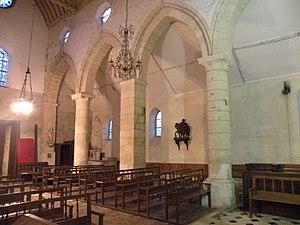
Intérieur de l'église Saint-Martin de Frouville
L’église Saint-Martin est une église catholique paroissiale située à Frouville, dans le Val-d'Oise. Elle possède un clocher roman du premier quart du XIIᵉ siècle, qui subsiste de la précédente église, et présente des dispositions peu communes dans la région, avec notamment des arcatures décoratives plaquées, au niveau du premier étage. Les autres parties de l'église sont gothiques, et ont été édifiées pendant trois campagnes rapprochées entre 1220 et 1240 environ. Il s'agit d'une nef non voûtée accompagnée de bas-côtés, d'un chœur de deux travées, avec un chevet à pans coupés, et d'une chapelle. La charpente lambrissée en carène renversée de la nef, avec ses sablières sculptées, et le plan de l'église, sont remarquables : en effet, elle possède une seconde abside au sud du chœur, qui est presque une copie de ce dernier, et qui n'est pas visible depuis la nef. Une restauration inadéquate de 1925 diminue son intérêt. Au cours du dernier quart du XIIIᵉ siècle, voire au début du XIVᵉ siècle, l'église a été agrandie par l'adjonction d'une grande chapelle au nord du chœur, dont elle dépasse les dimensions.